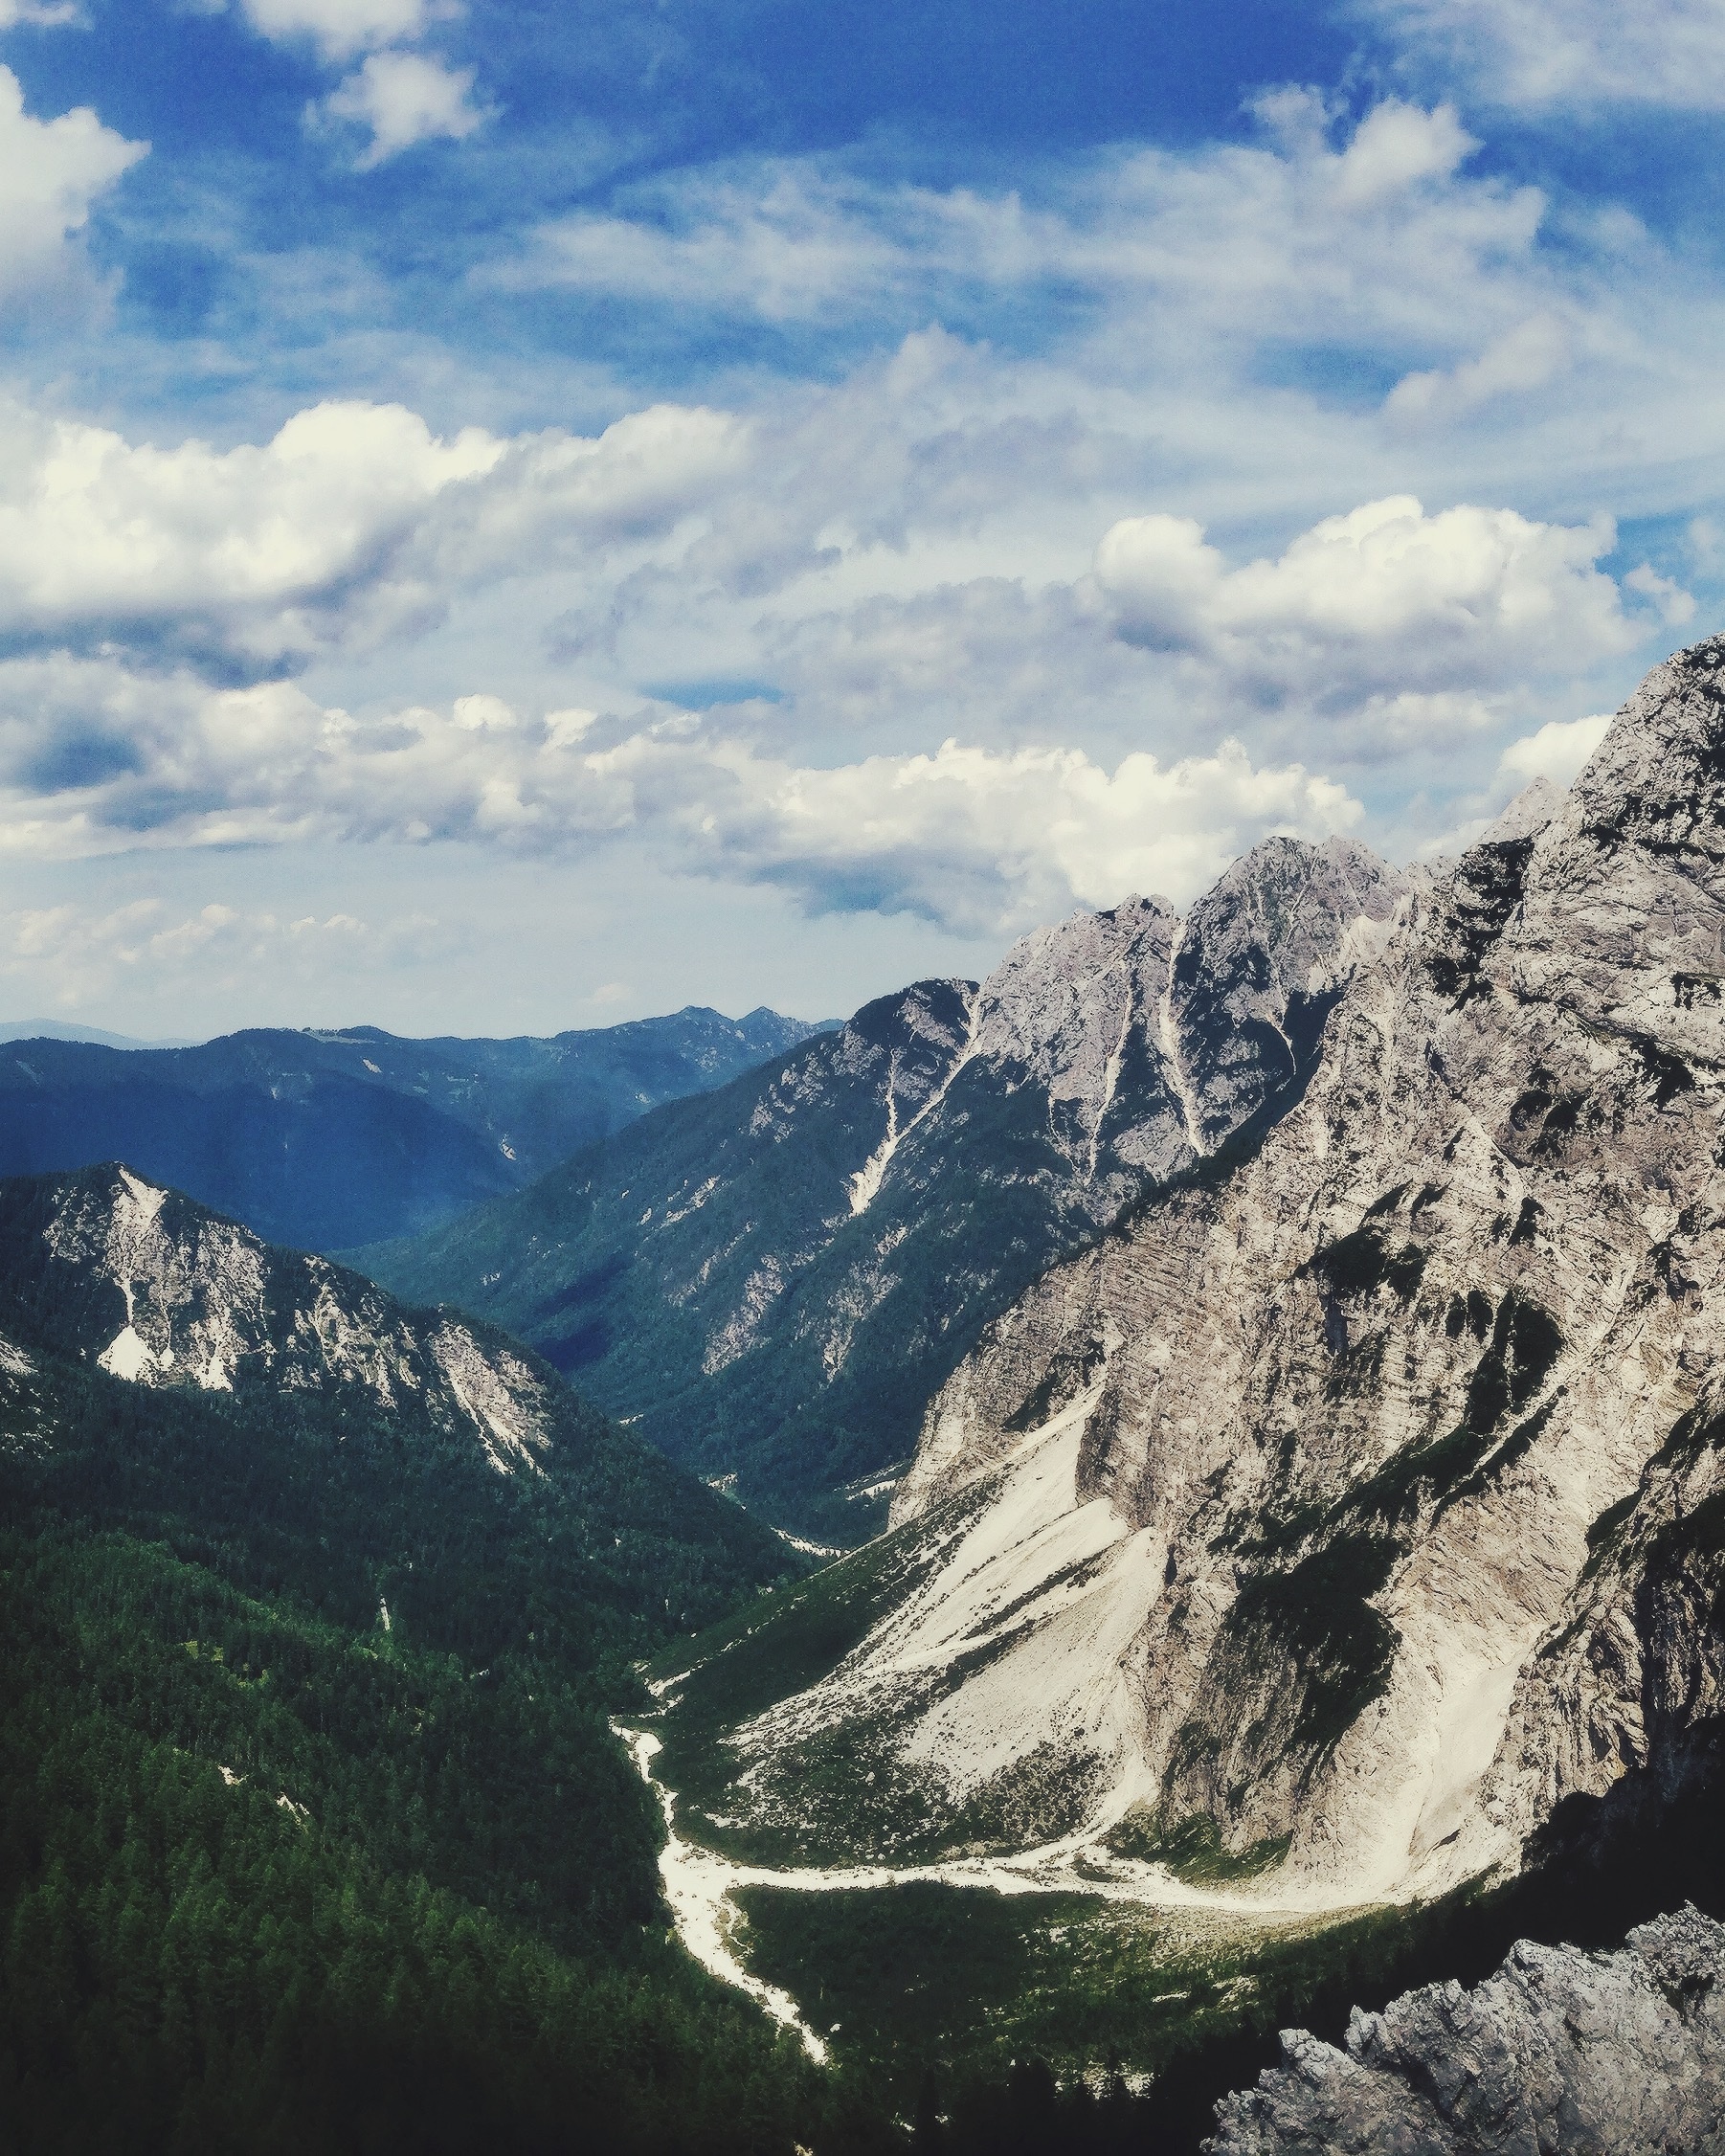
landscape, nature, wilderness, walking, mountain, cloud, adventure, valley, mountain range, ridge, summit, alps, plateau, fell, landform, mountain pass, geographical feature, mountainous landforms